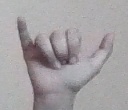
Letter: ya